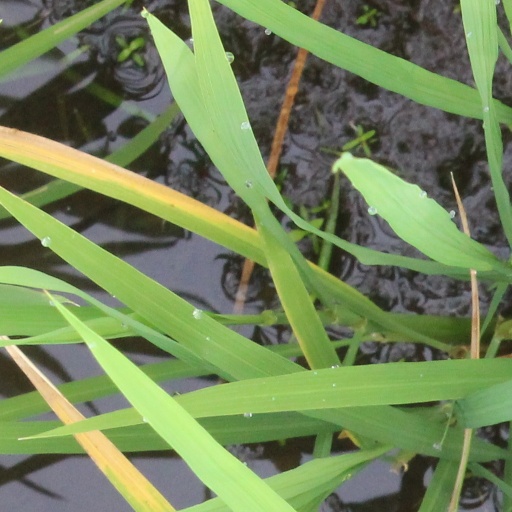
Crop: rice